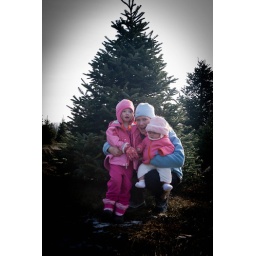
My girls by our tree at the farm.